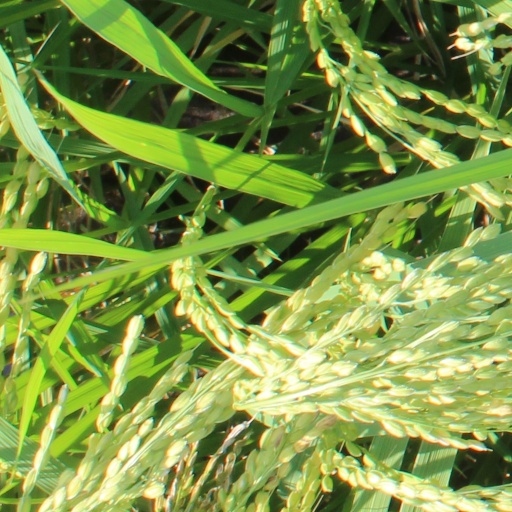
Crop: rice